William B. Rowe

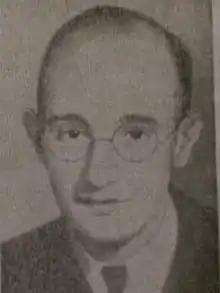
Leading member of the Art Institute of Buffalo

William Bentley Rowe (1910–1955) was an American artist and art educator who worked primarily in New York and New Mexico. He was a versatile artist who used a wide range of mediums. He also executed several large murals. Rowe was a leading member of the Art Institute of Buffalo. Other well-known members of the Institute included Charles E. Burchfield, Edwin Dickinson, David Foster Pratt, and Isaac Soyer. Rowe was instrumental in the Art Institute’s development and growth during the nineteen thirties and forties.